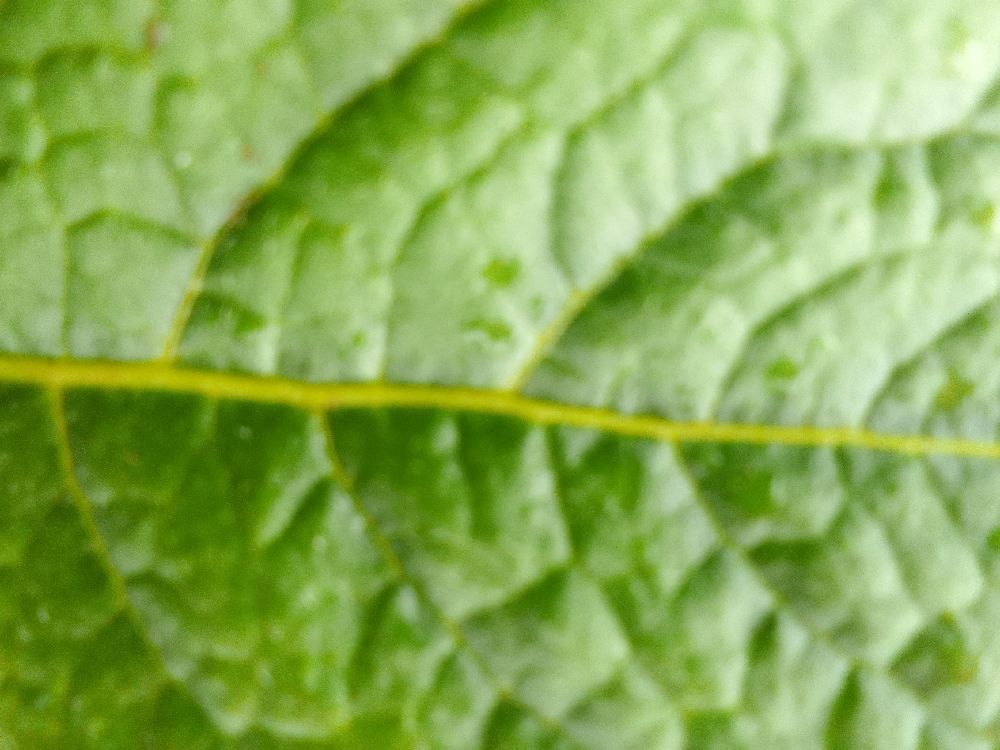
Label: Healthy